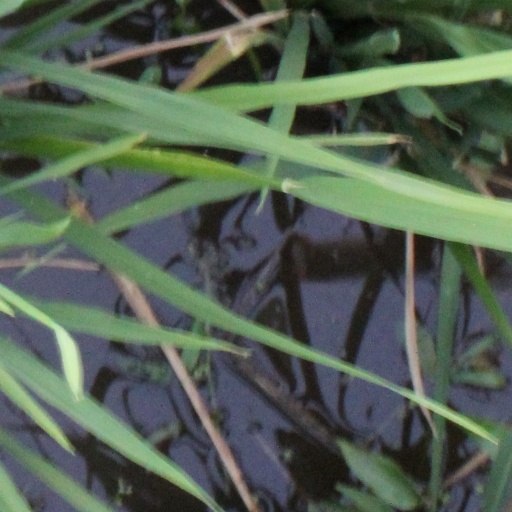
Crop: rice